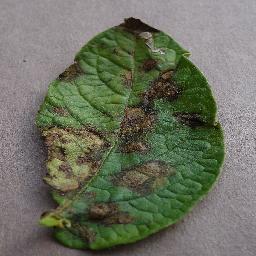
Label: Potato___Late_blight